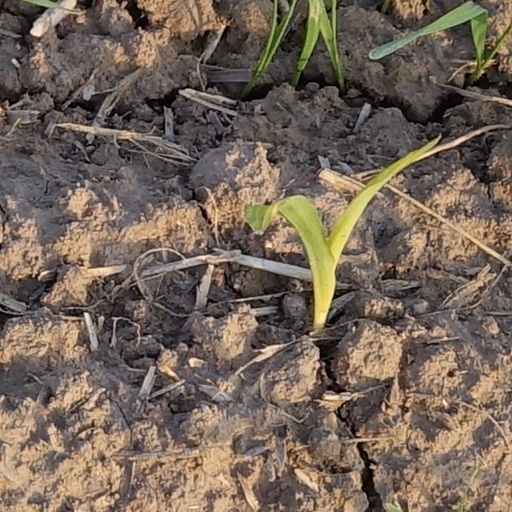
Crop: wheat